Broadcast call signs

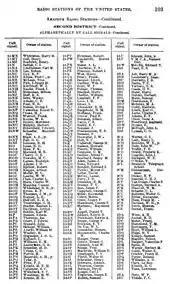
Page from an FCC callbook, 1919

A directory of radio station call signs is called a callbook. Callbooks were originally bound books that resembled a telephone directory and contains the name and addressees of licensed radio stations in a given jurisdiction (country). Modern Electrics published the first callbook in the United States in 1909.